Sailaab (1990 film)

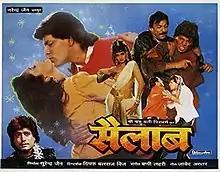
Promotional Poster

Sailaab (English: "Flood") is an Indian Hindi-language suspense thriller film of 1990 directed by Deepak Balraj Vij, starring Aditya Pancholi and Madhuri Dixit in lead roles. This film is a remake of 1988 Tamil film Kan Simittum Neram.